Jean Gascon

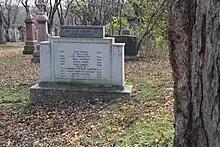
Gascon's tombstone in the Notre Dame des Neiges Cemetery.

As an actor in both English and French languages, his credits include such noteworthy portrayals as Richard in "Richard II", and the Captain in "Dance of Death".